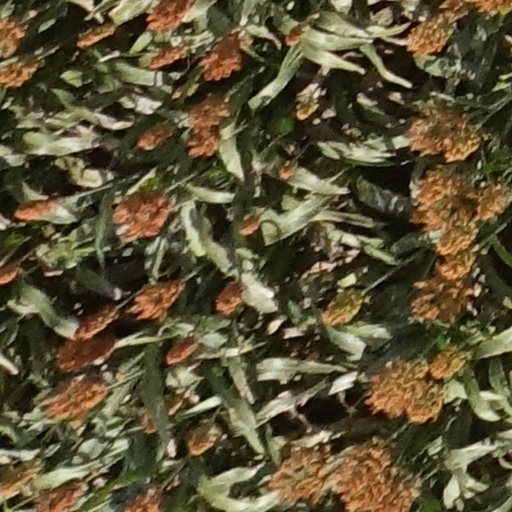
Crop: sorghum